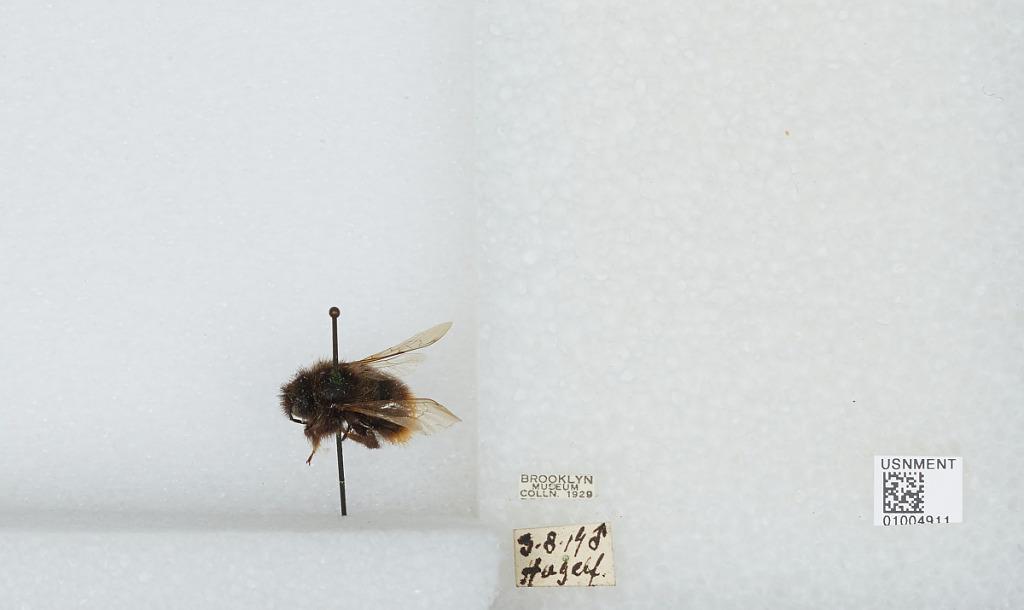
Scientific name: Bombus (Psithyrus) barbutellus (Kirby)
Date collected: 1914-8-3